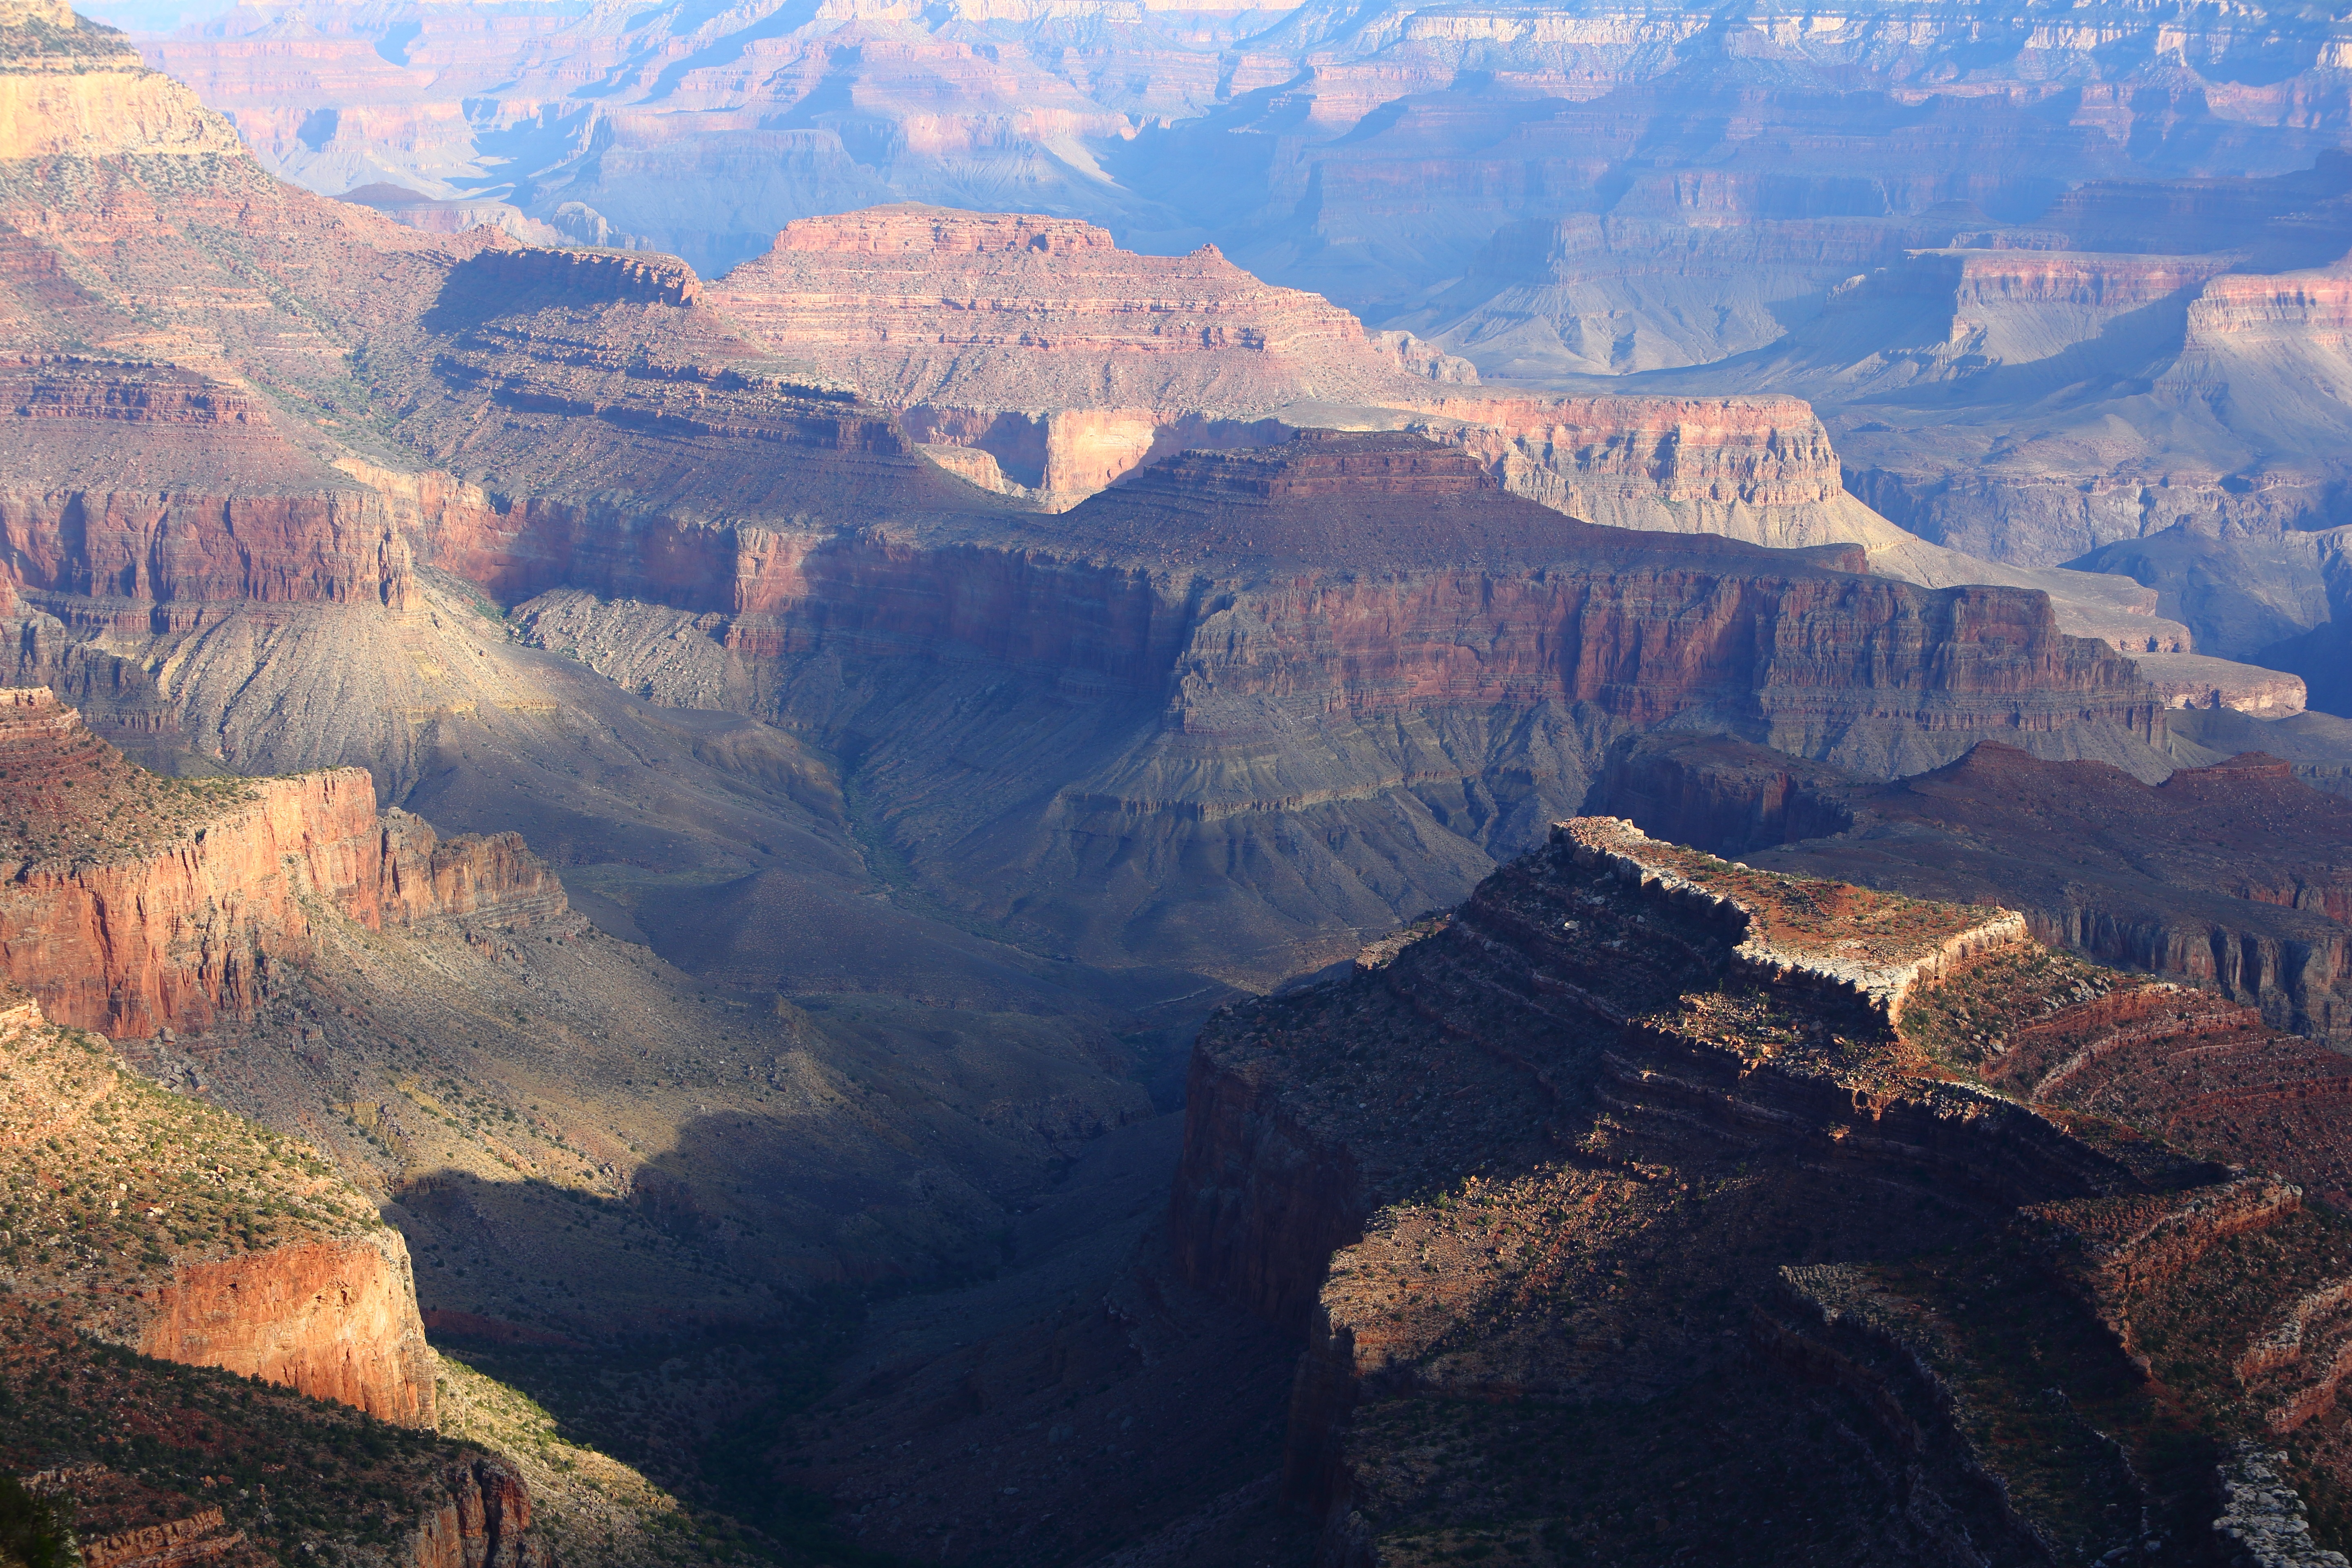
landscape, formation, natural, canyon, national park, united states, geology, badlands, landform, the grand canyon, geographical feature, american beauty